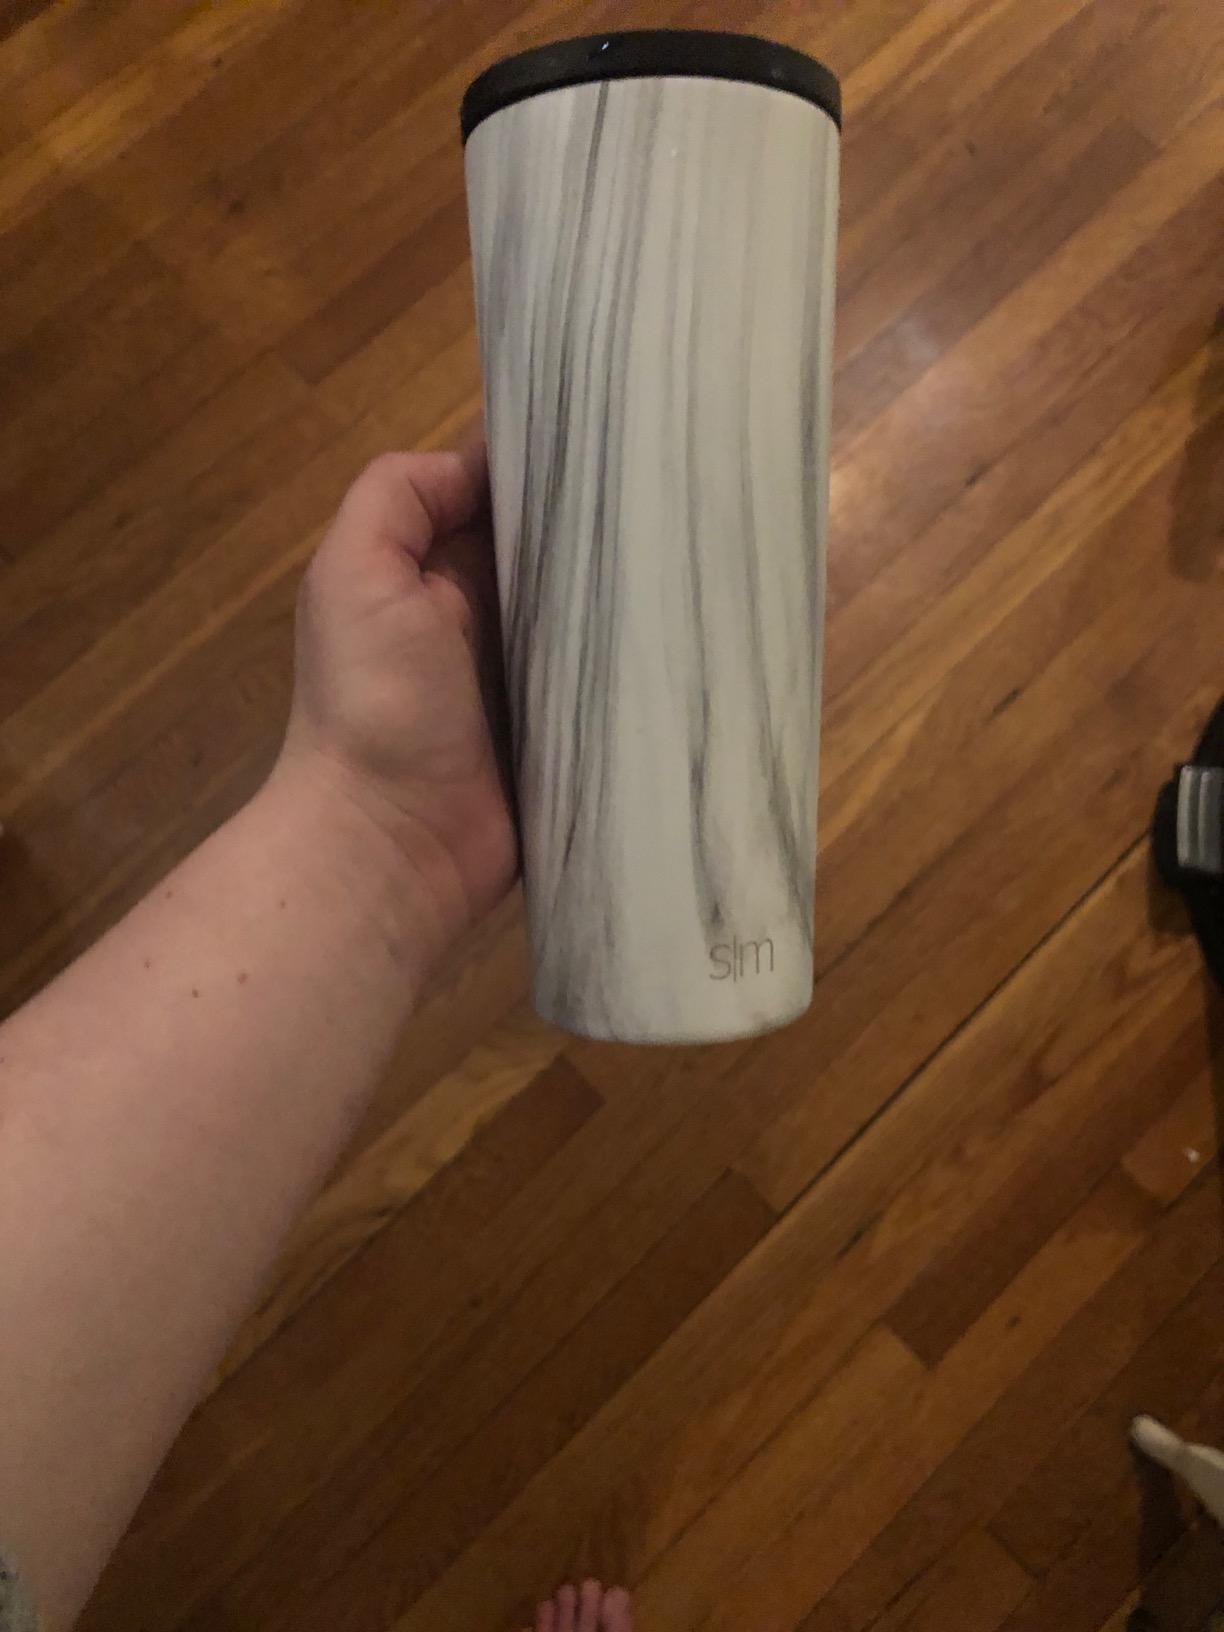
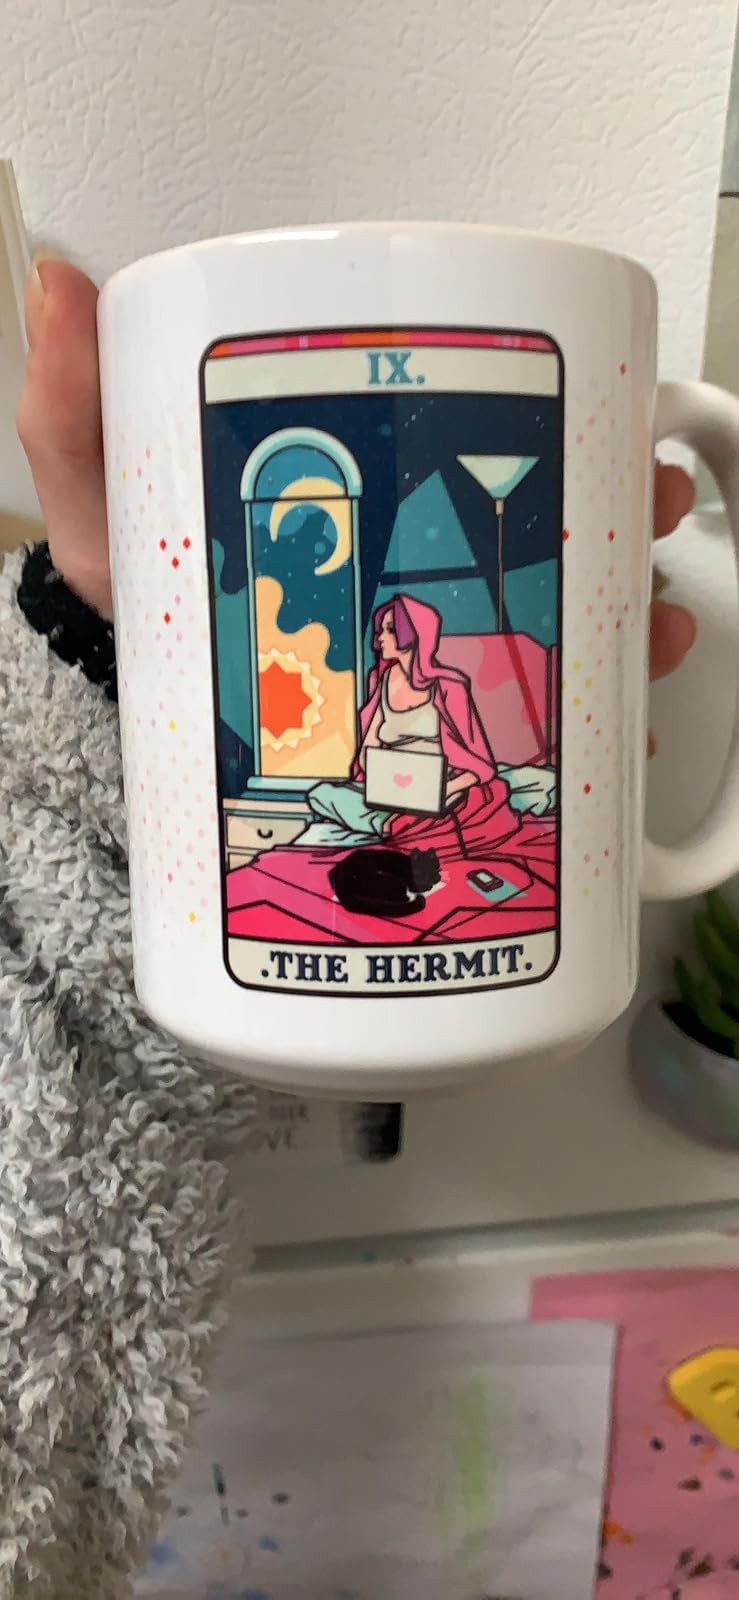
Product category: items_mug
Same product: no